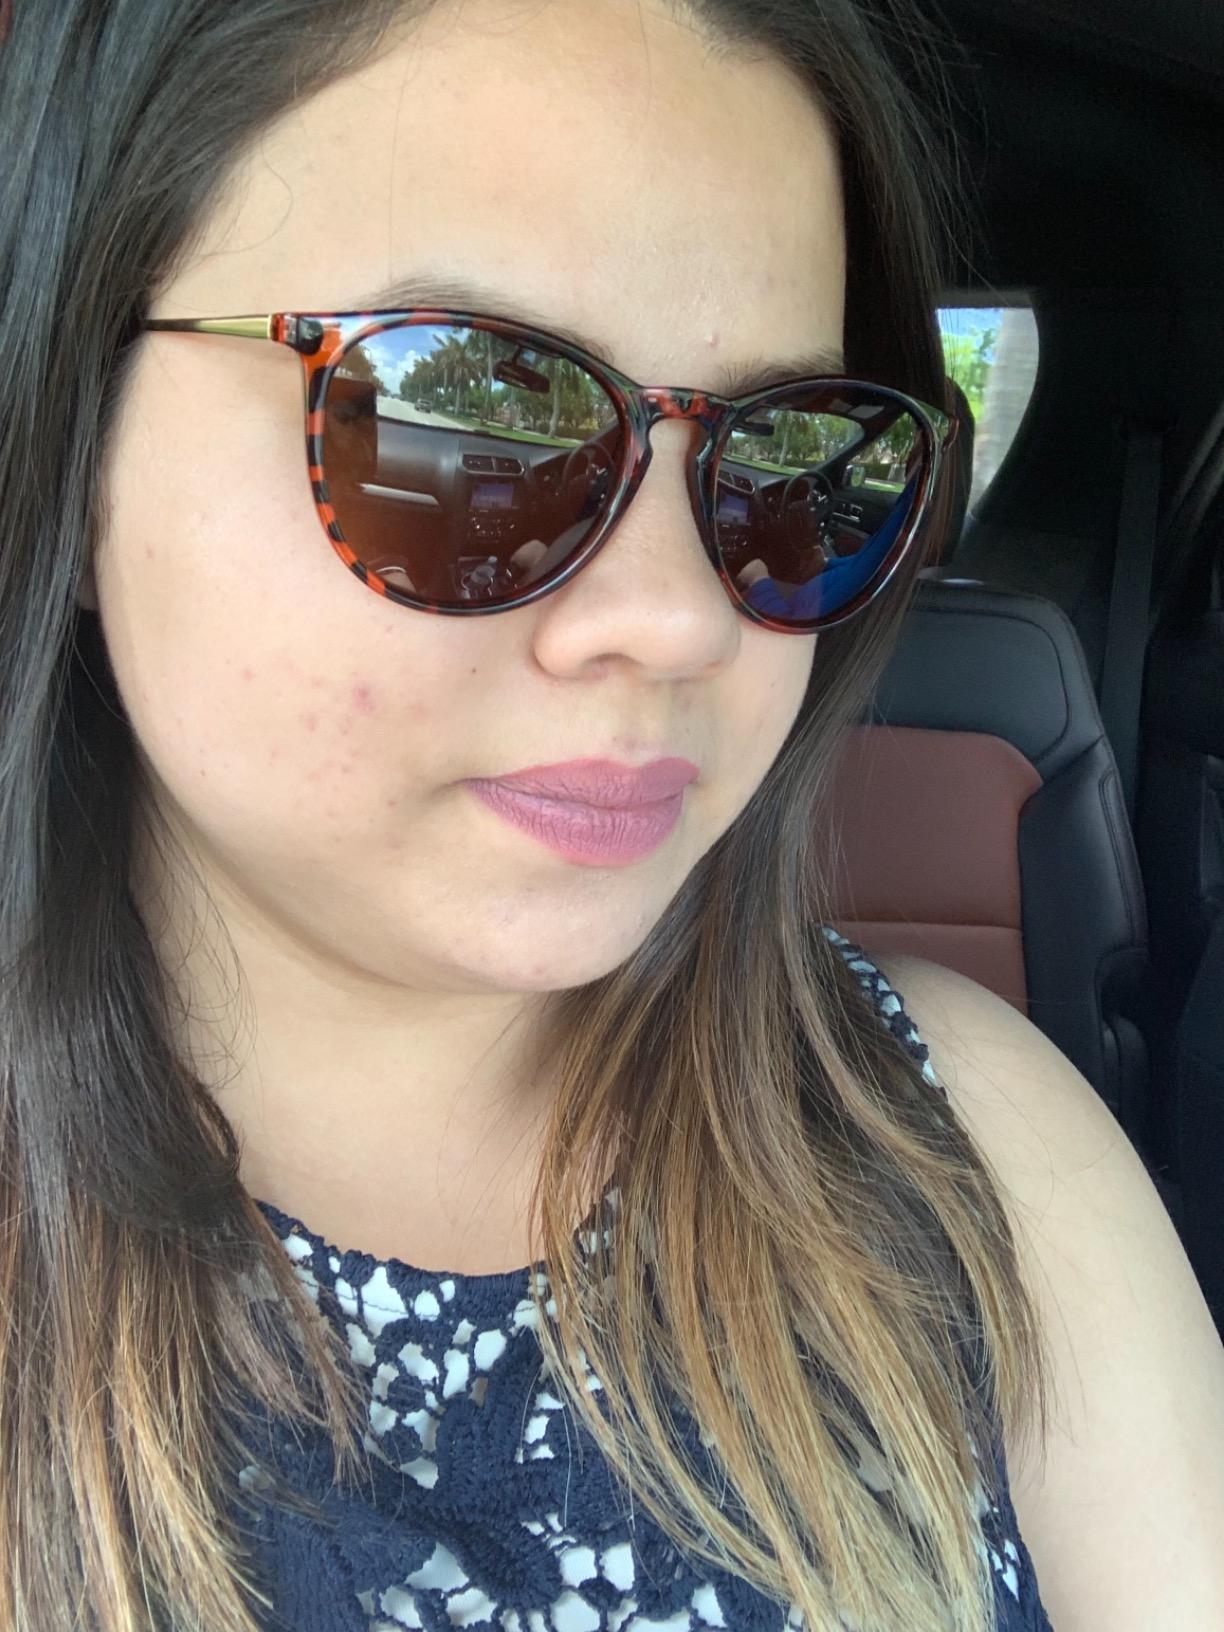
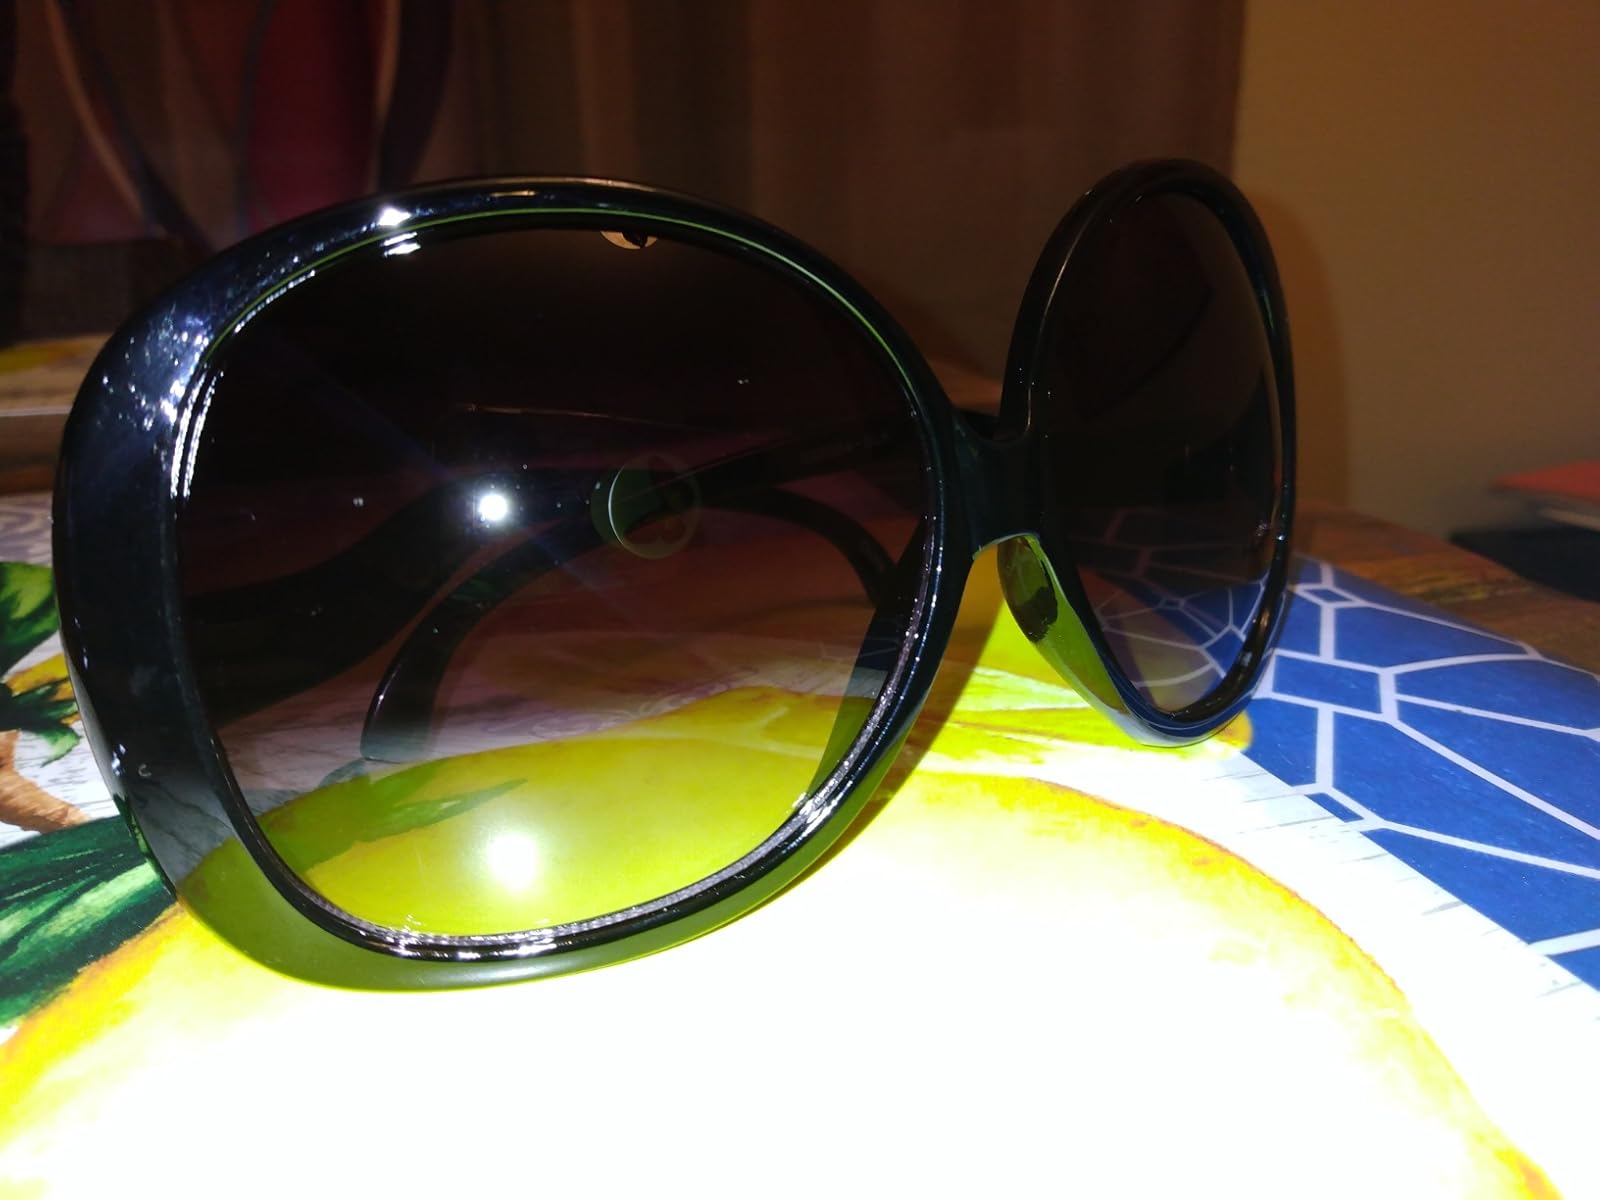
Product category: accessories_sunglasses
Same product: no